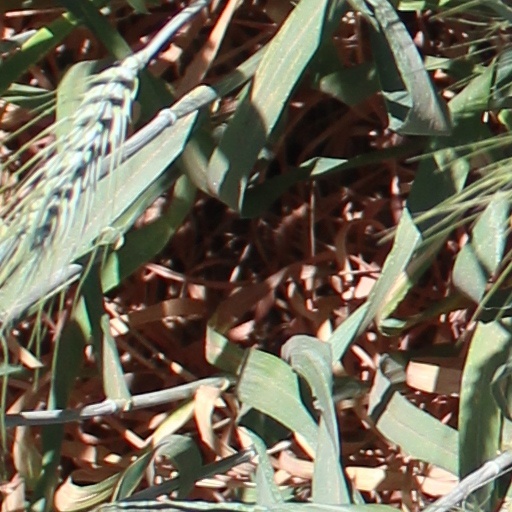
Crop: wheat